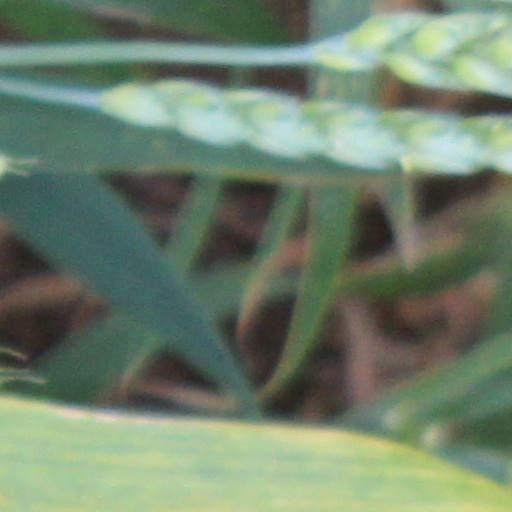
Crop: wheat